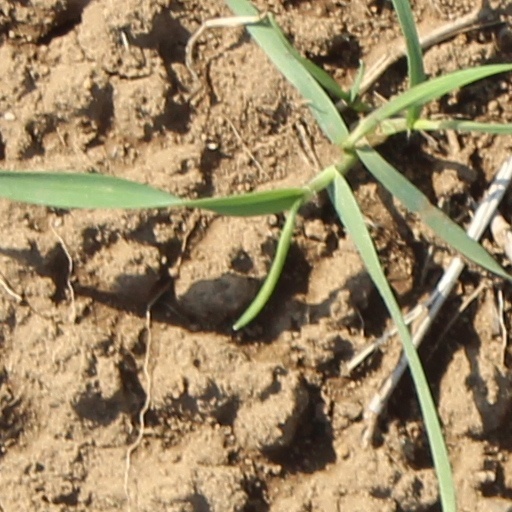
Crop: wheat